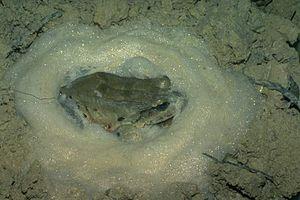
Leptodactylus knudseni est une espèce d'amphibiens de la famille des Leptodactylidae.